List of Veep characters

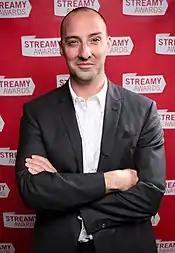
Tony Hale, who portrays Gary Walsh.

Selina's personal aide and body man. A long-term associate and confidant of Selina, Gary is portrayed as incredibly loyal and devoted. Gary states he has a bachelor's in hotel management from Cornell University. In the fourth and fifth seasons, Gary is portrayed as having issues adapting to Selina's presidency, since he can no longer be as close to her as previously, due to lack of security clearance. When Selina fails to win reelection, he remains on as her personal aide. Hale describes Gary's loyalty to Selina stemming from the idea that the character "is one of those guys who never really had an identity. He attached himself to people to find who he was." Hale received two Primetime Emmy Awards for his performance on the series, with three further nominations.